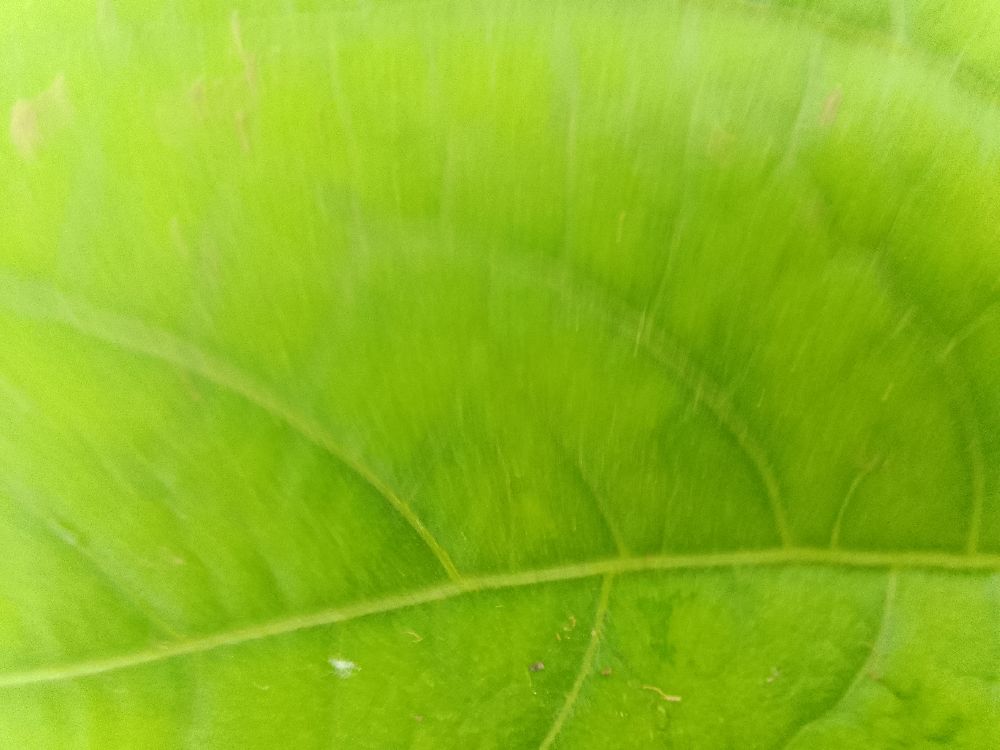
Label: healthy